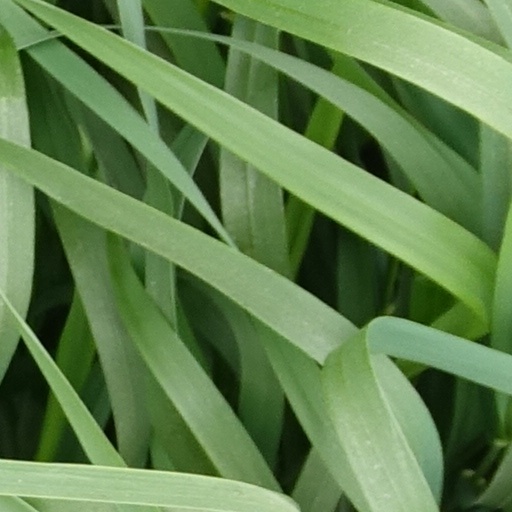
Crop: wheat